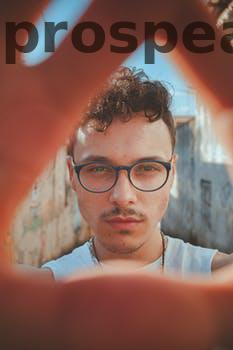
Label: Watermark